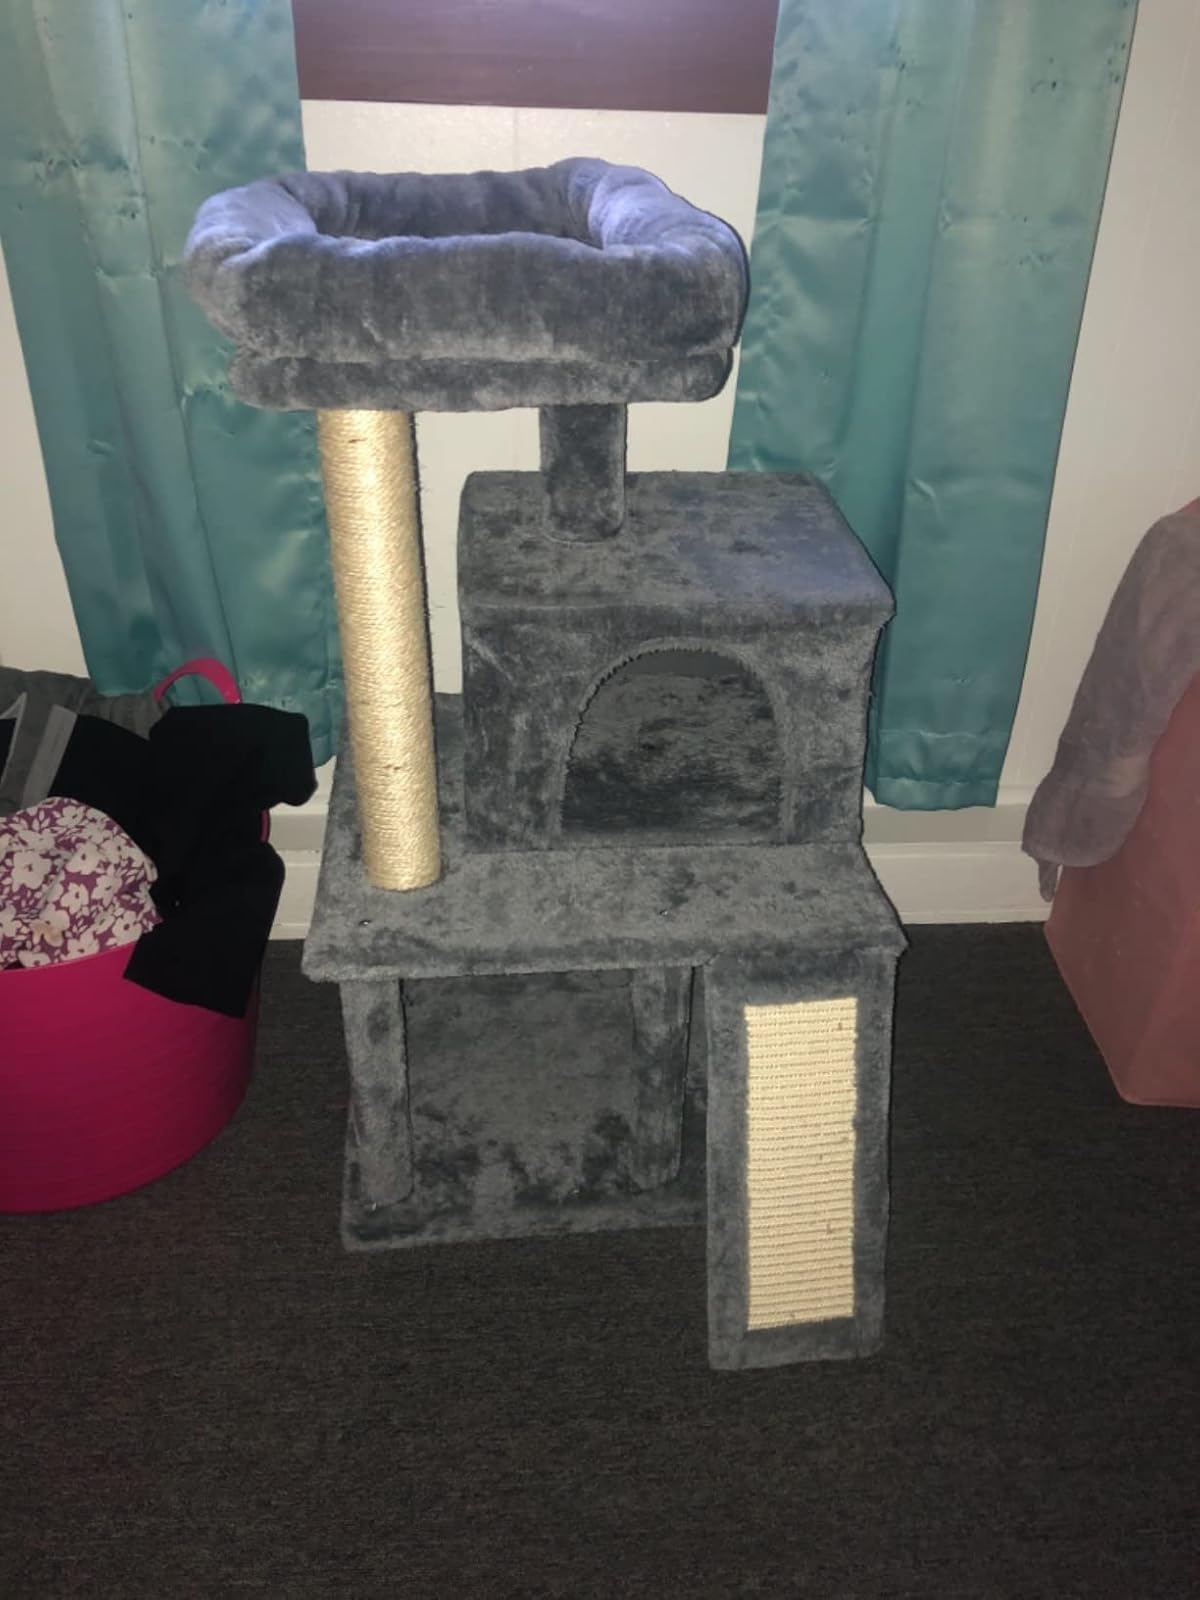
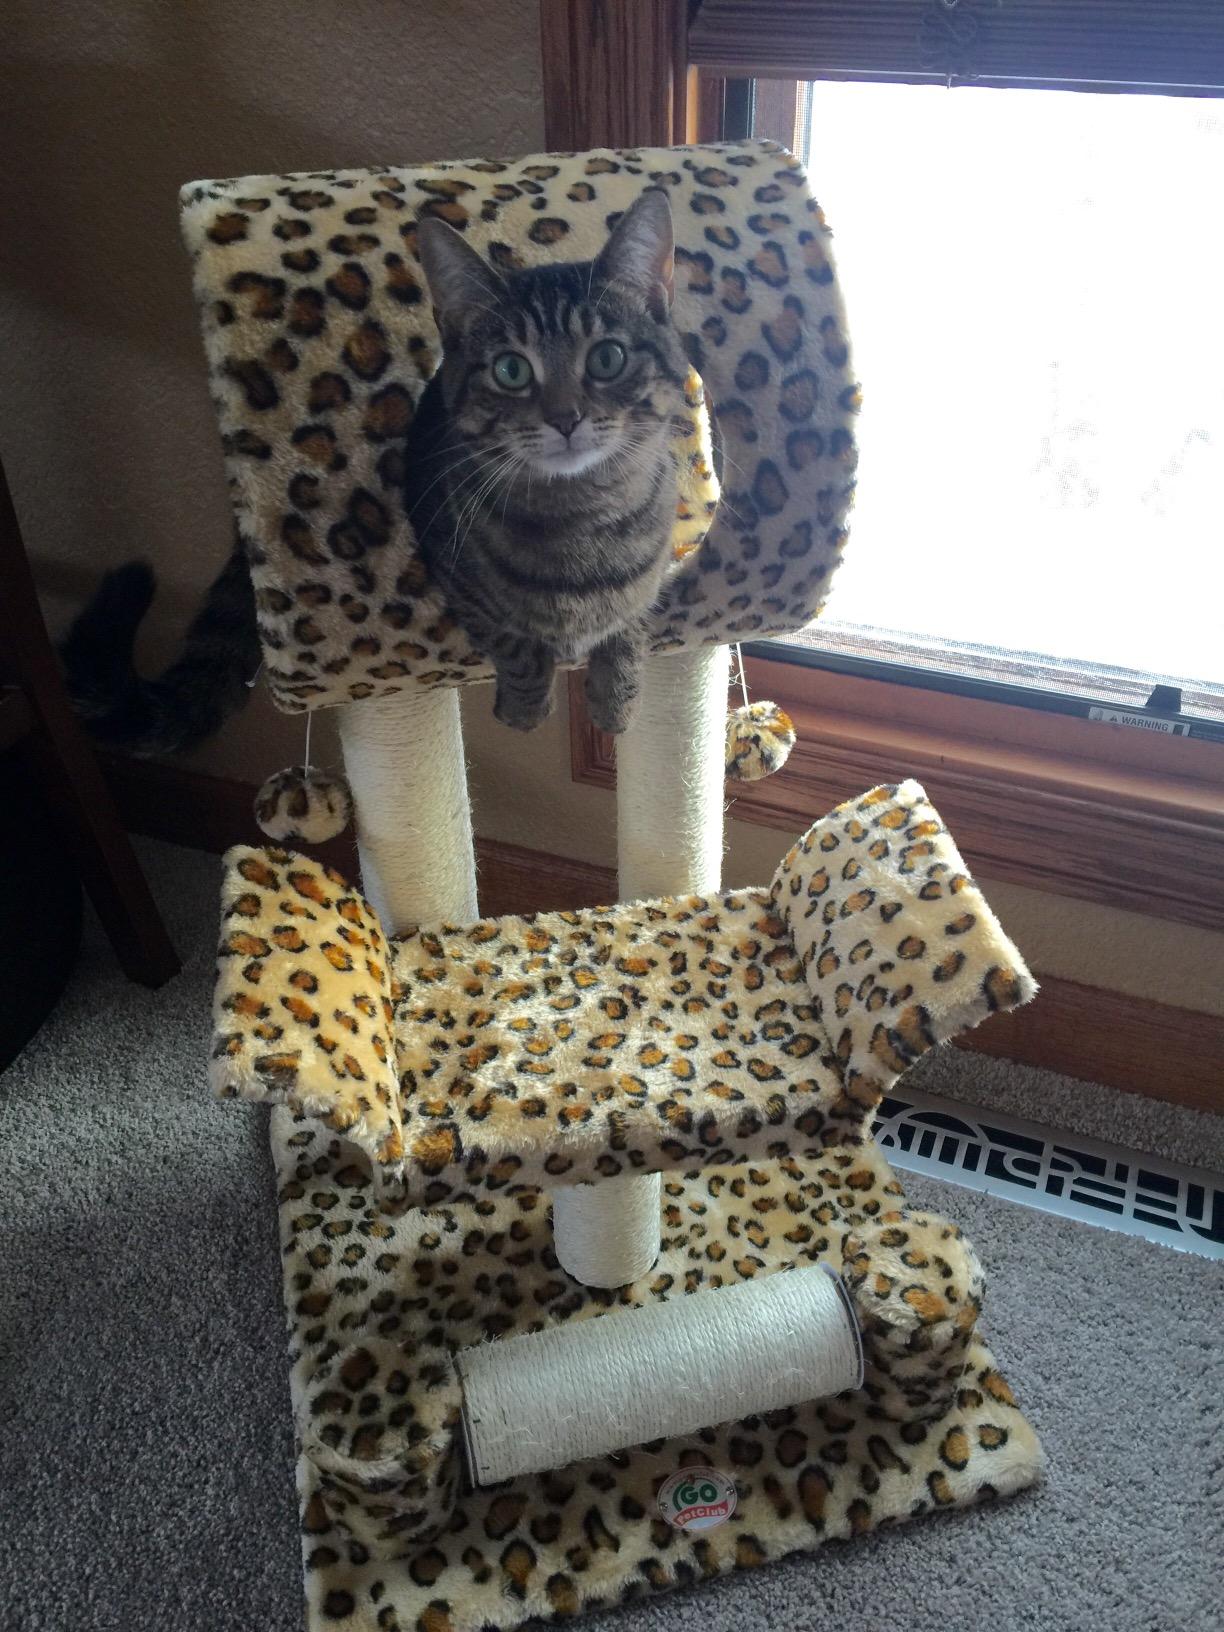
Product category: items_cat tree
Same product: no